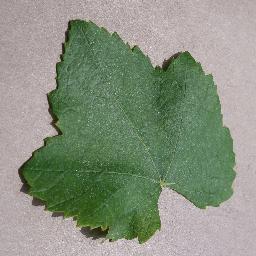
Label: Grape___healthy